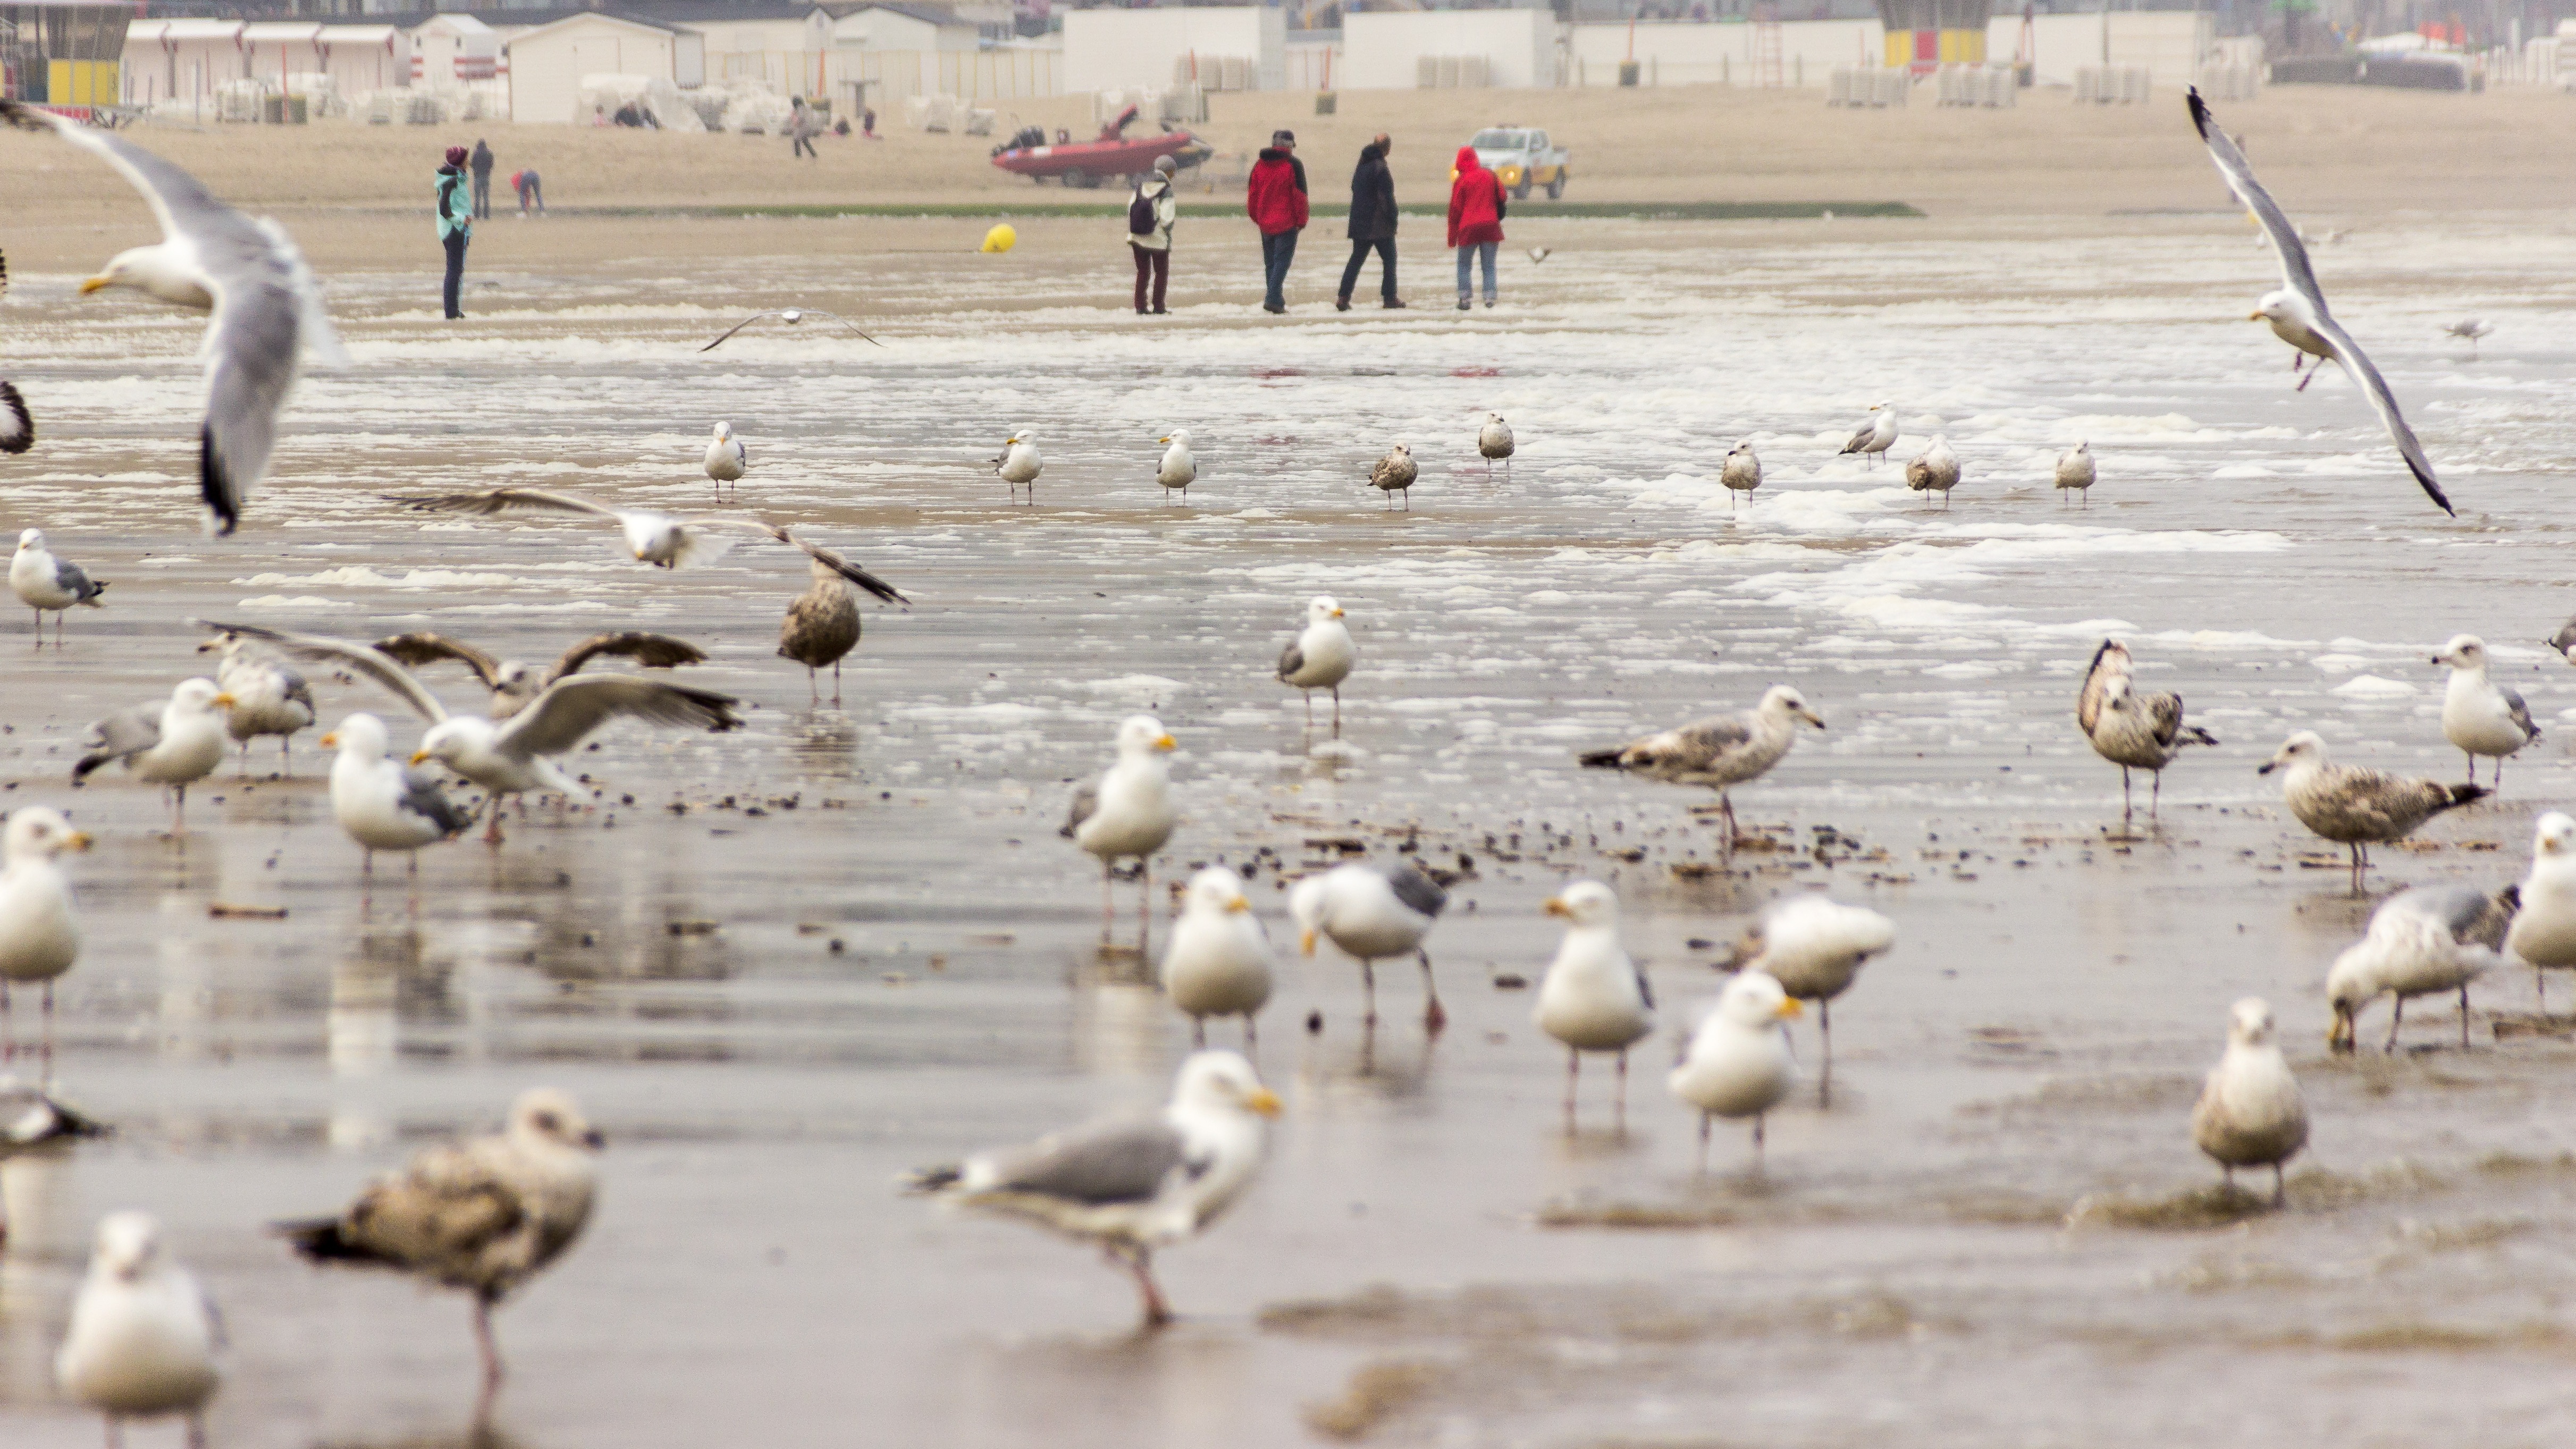
sea, coast, bird, wildlife, fauna, birds, gulls, water bird, north sea, shorebird, bird migration, mudflat, animal migration